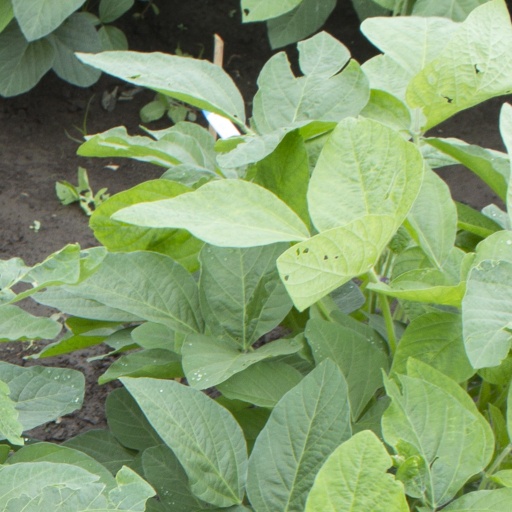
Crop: soybean